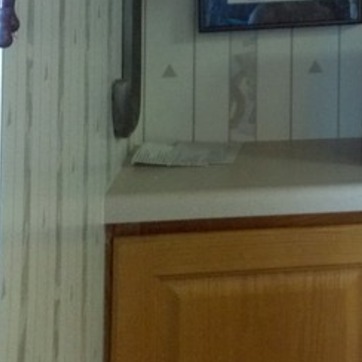
Material: polishedstone